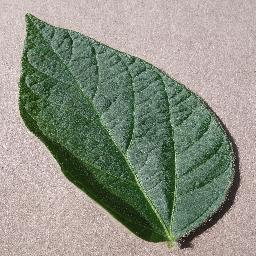
Label: Soybean___healthy